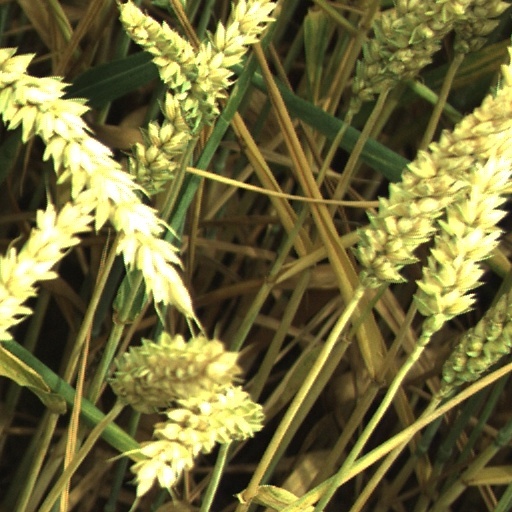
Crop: wheat